Bobby Gage

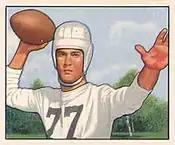
Gage on a 1950 Bowman football card

Robert Gage II (January 15, 1927 – April 19, 2005) was an American professional football player who played two seasons in the National Football League (NFL) with the Pittsburgh Steelers.